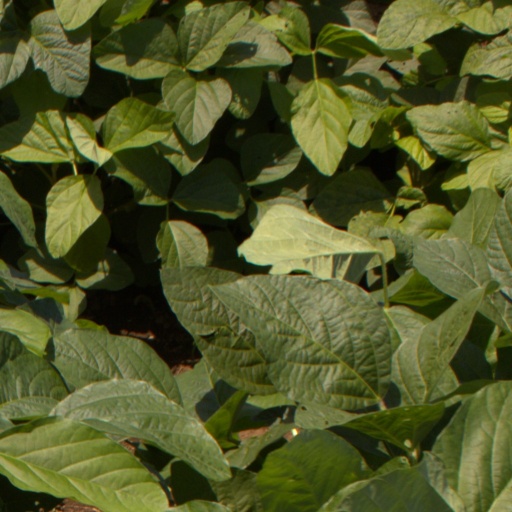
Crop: soybean